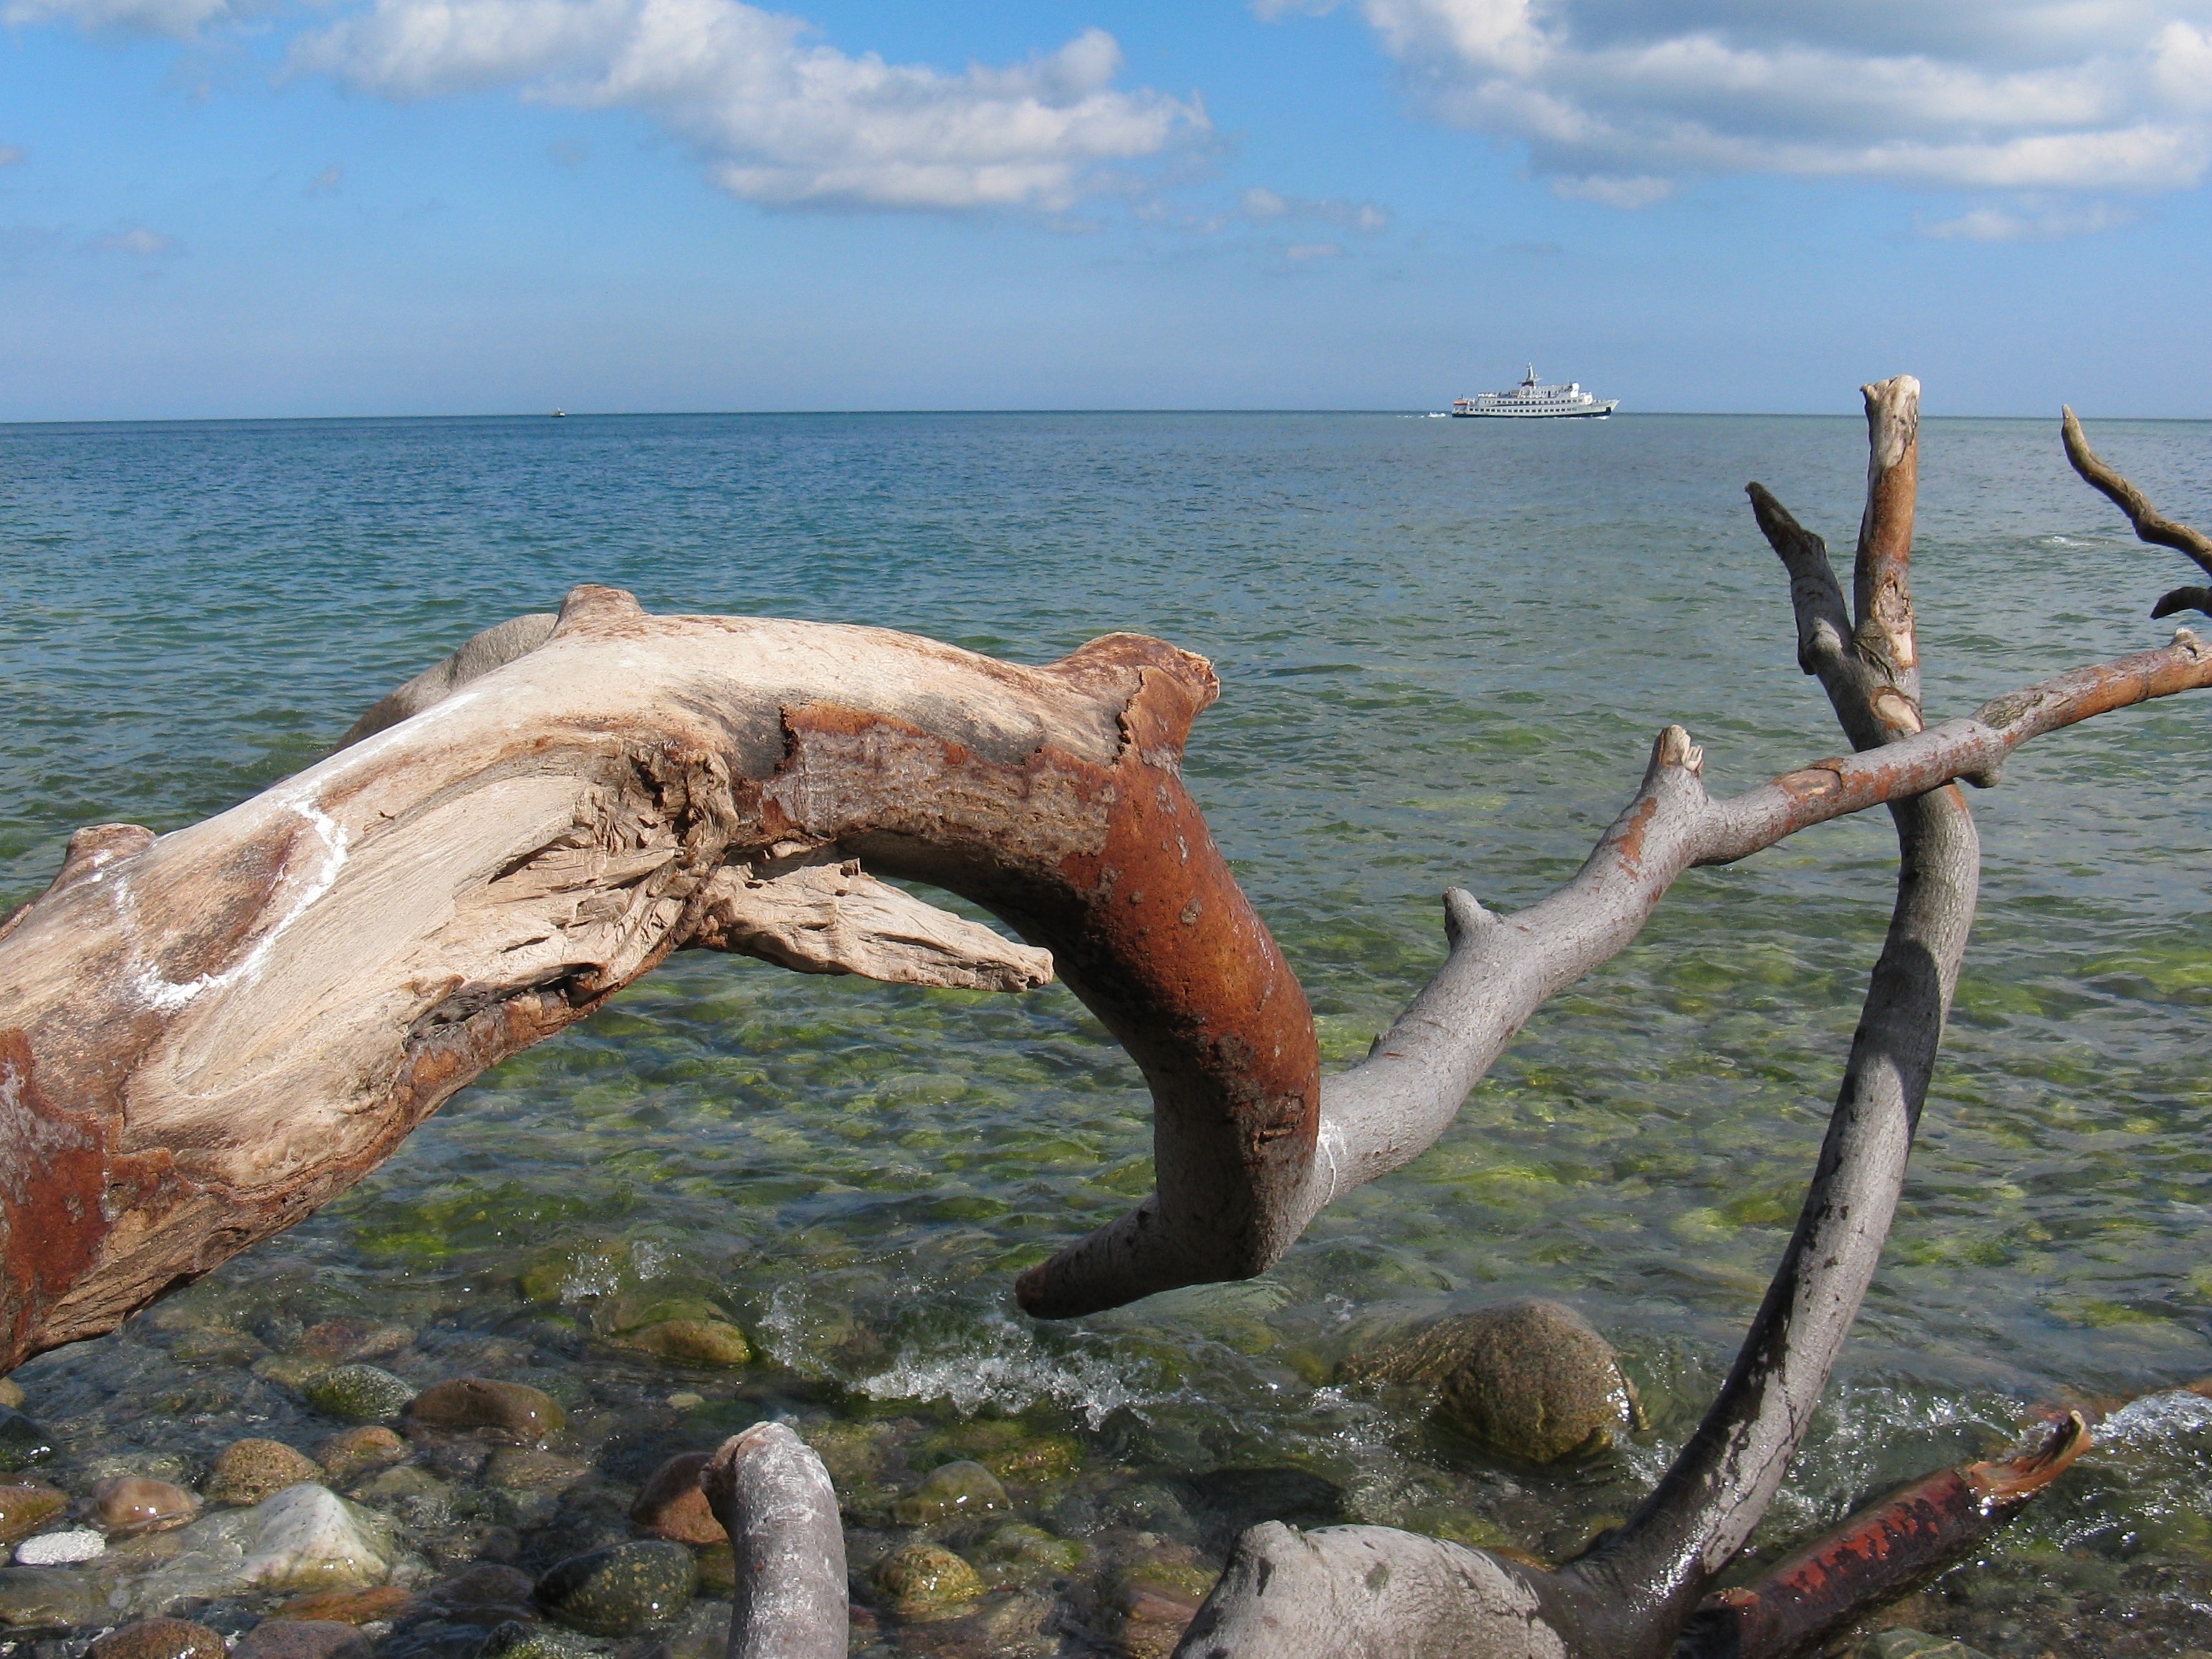
beach, driftwood, sea, coast, tree, water, nature, rock, ocean, horizon, sky, wood, shore, ship, travel, log, holiday, dead tree, material, body of water, stones, clouds, bank, holidays, branches, landscapes, tides, mecklenburg, baltic sea, northern germany, cape arkona, the waves, dead plant, dead wood, stone coast, rugen, king chair